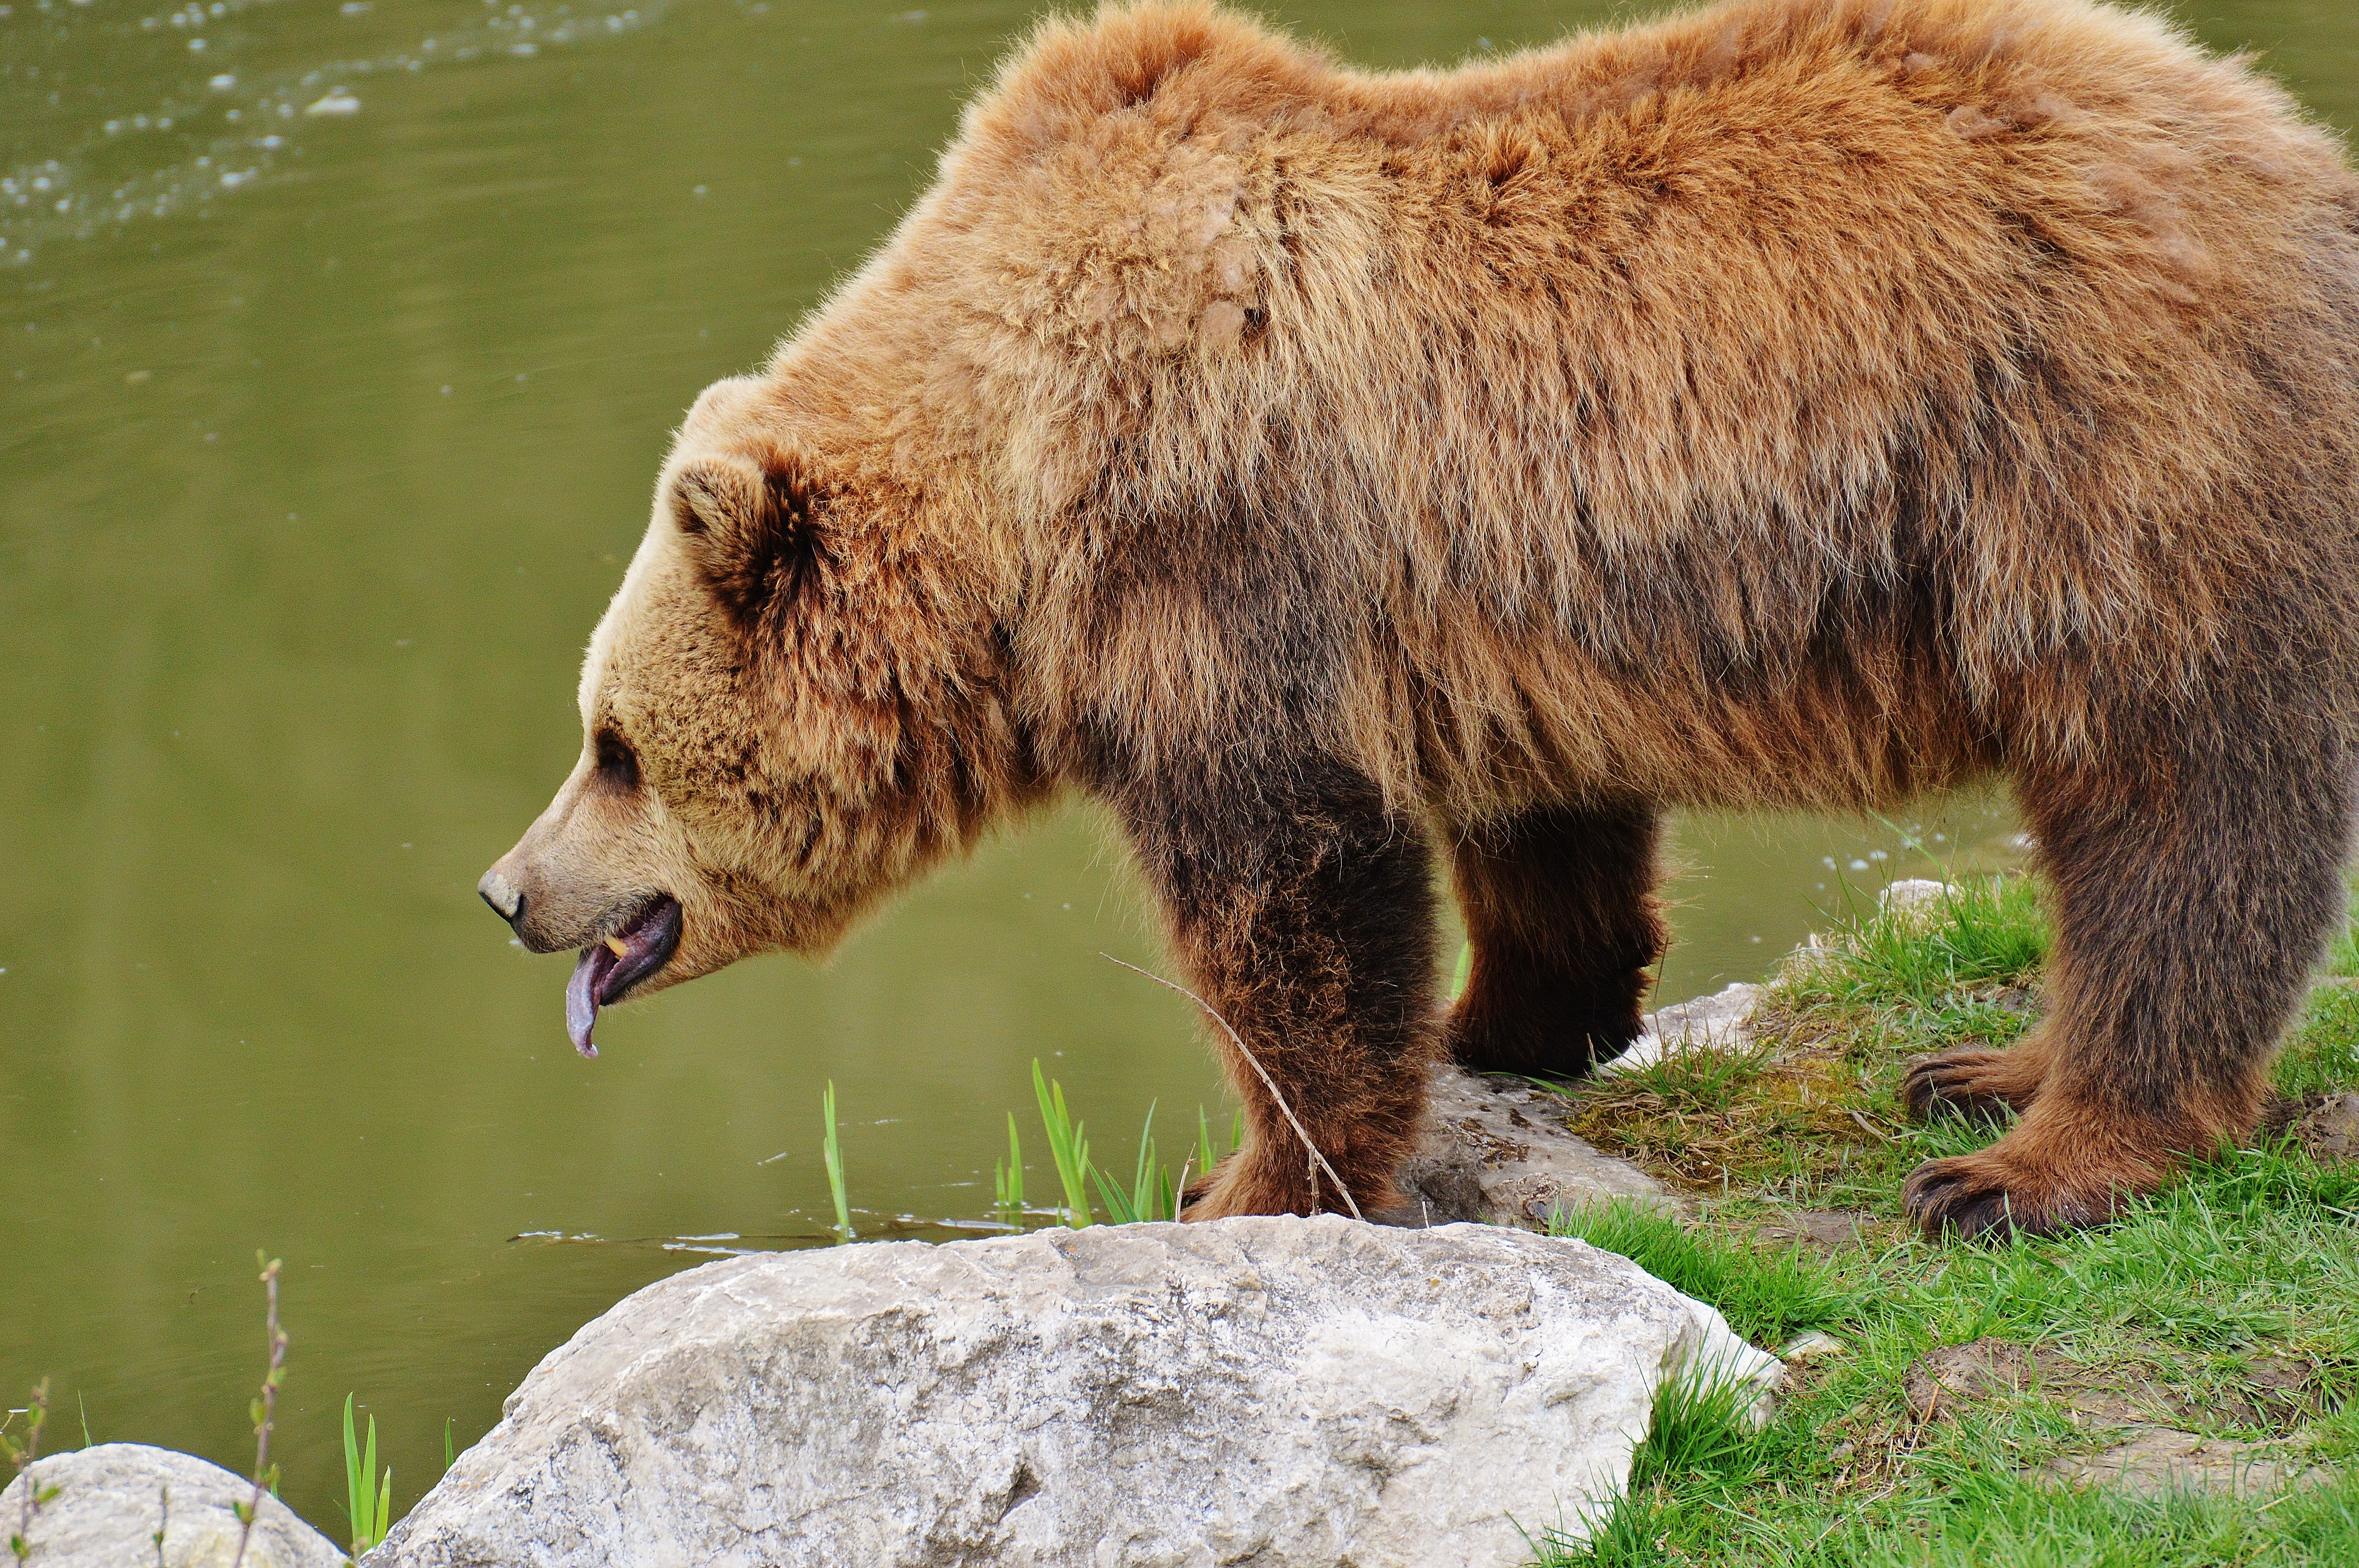
nature, forest, animal, bear, wildlife, zoo, fur, mammal, fauna, brown bear, wild animal, vertebrate, animal world, dangerous, nature park, wildlife park, wildpark poing, grizzly bear, dog breed group